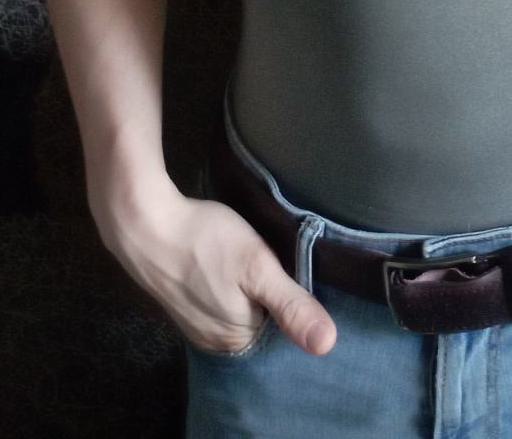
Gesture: no_gesture